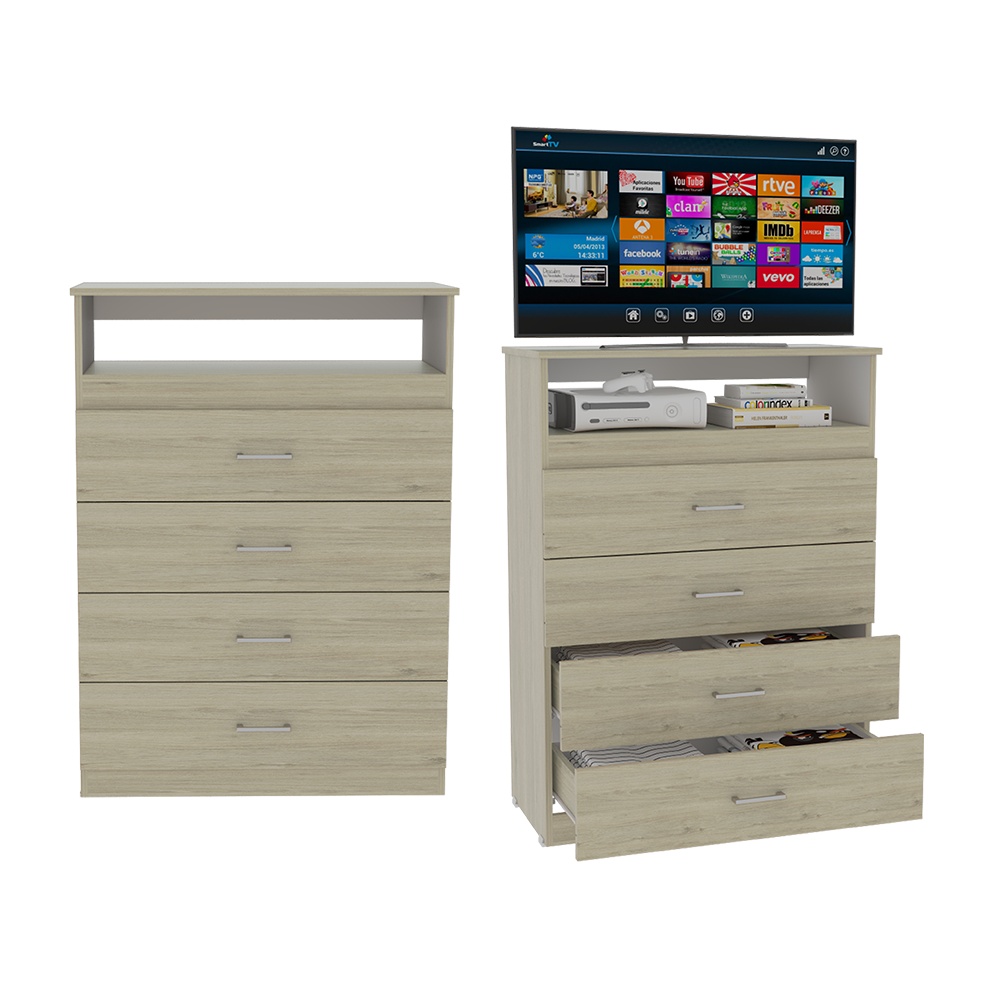
Organizador Barlovento, Beige y Blanco, con Cuatro Cajones X2
Optimizar espacio y ordenar tu casa es posible con nuestros organizadores, encuentra el diseño que mas te guste y este acorde a tu estilo. Organizador x 2 unidades, con espacio para objetos decorativos, compartimiento para equipos de audio y video, espacio superior para TV de 40'' máximo. Elaborado en Madera aglomerada MDP, recubierta con láminas melamínicas de excelente calidad, en color Beige y Blanco. Sus medidas son: Alto: 109,8 cm Ancho: 80 cm Fondo: 37,5 cm El tiempo de entrega de este producto es de 3 a 8 días hábiles. Su garantía es de 3 años en madera y 1 en herrajes. Pregunta ya por nuestro servicio de armado y, envío gratis. Importante: Este producto no incluye elementos decorativos ni ambientación.
Brand: Virtual Muebles X2
Category: Furniture > Cabinets & Storage > Closet Parts & Accessories > Closet Drawers